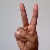
The image shows a hand gesture representing the letter 'V' in Indian Sign Language.